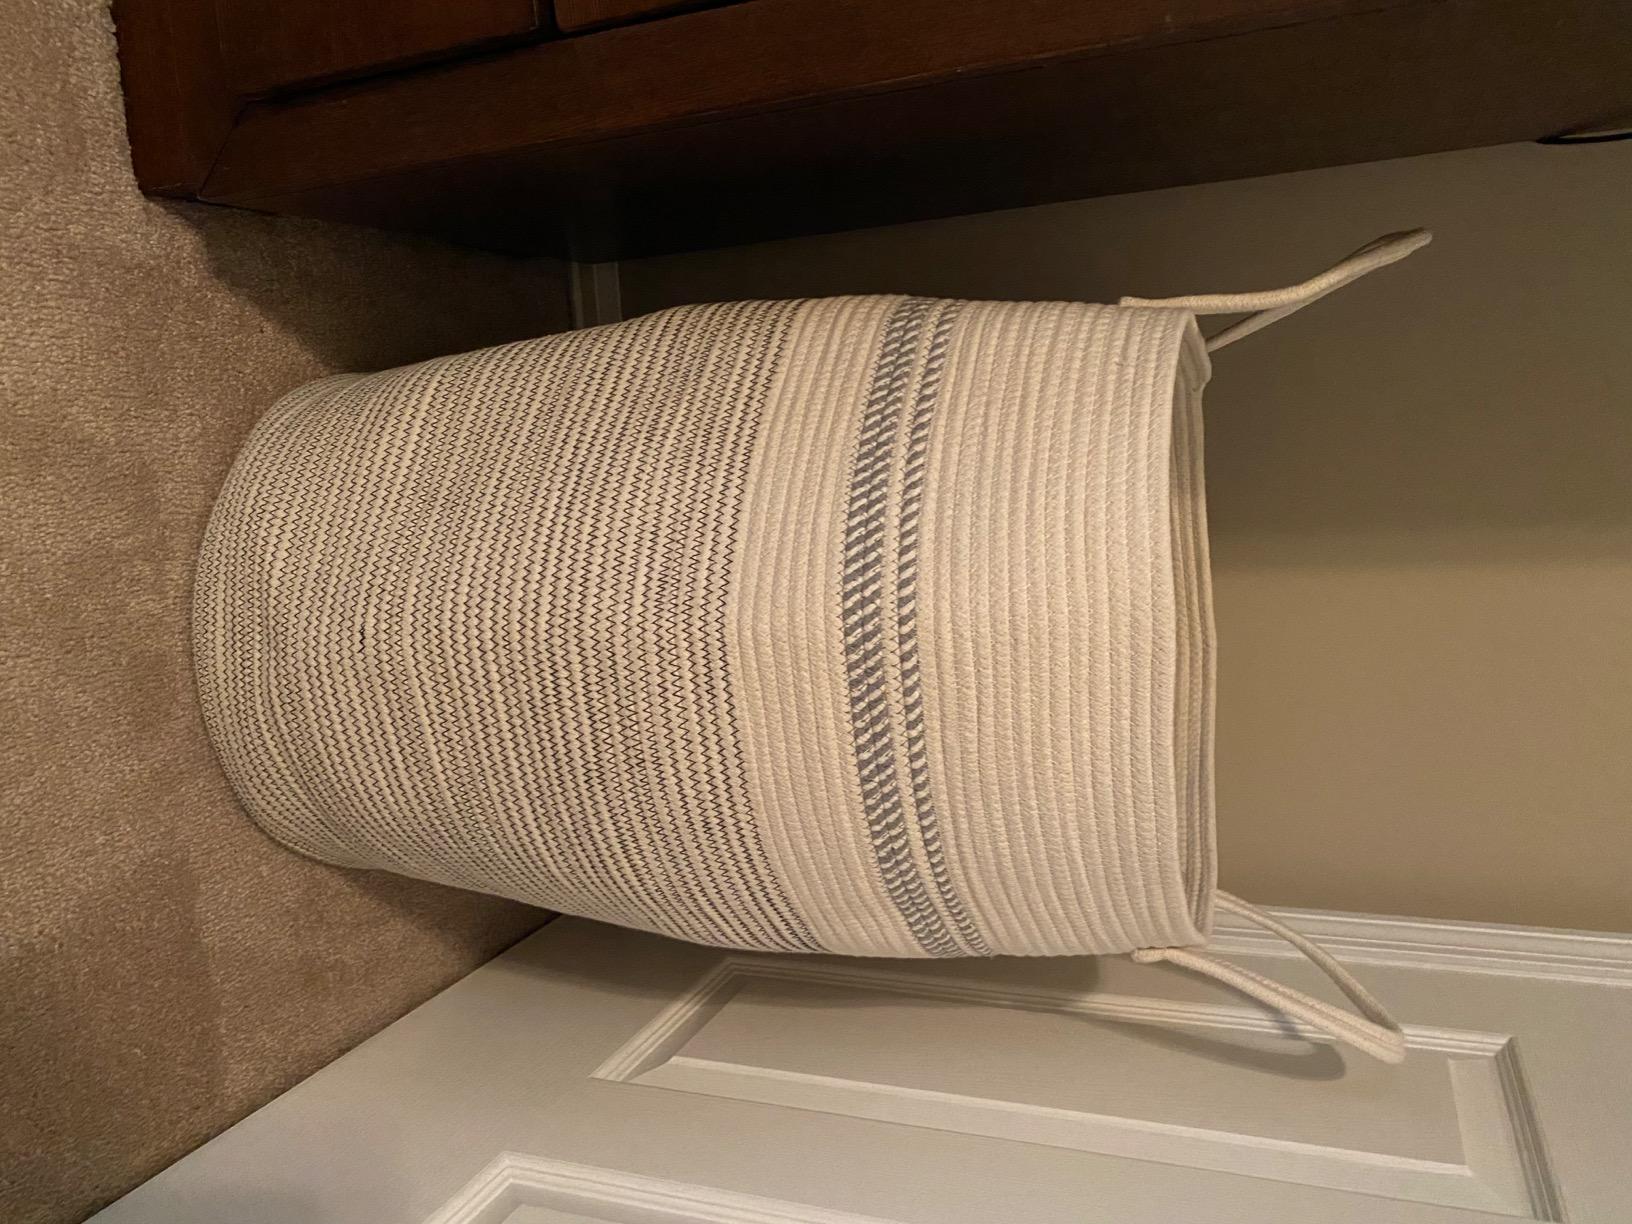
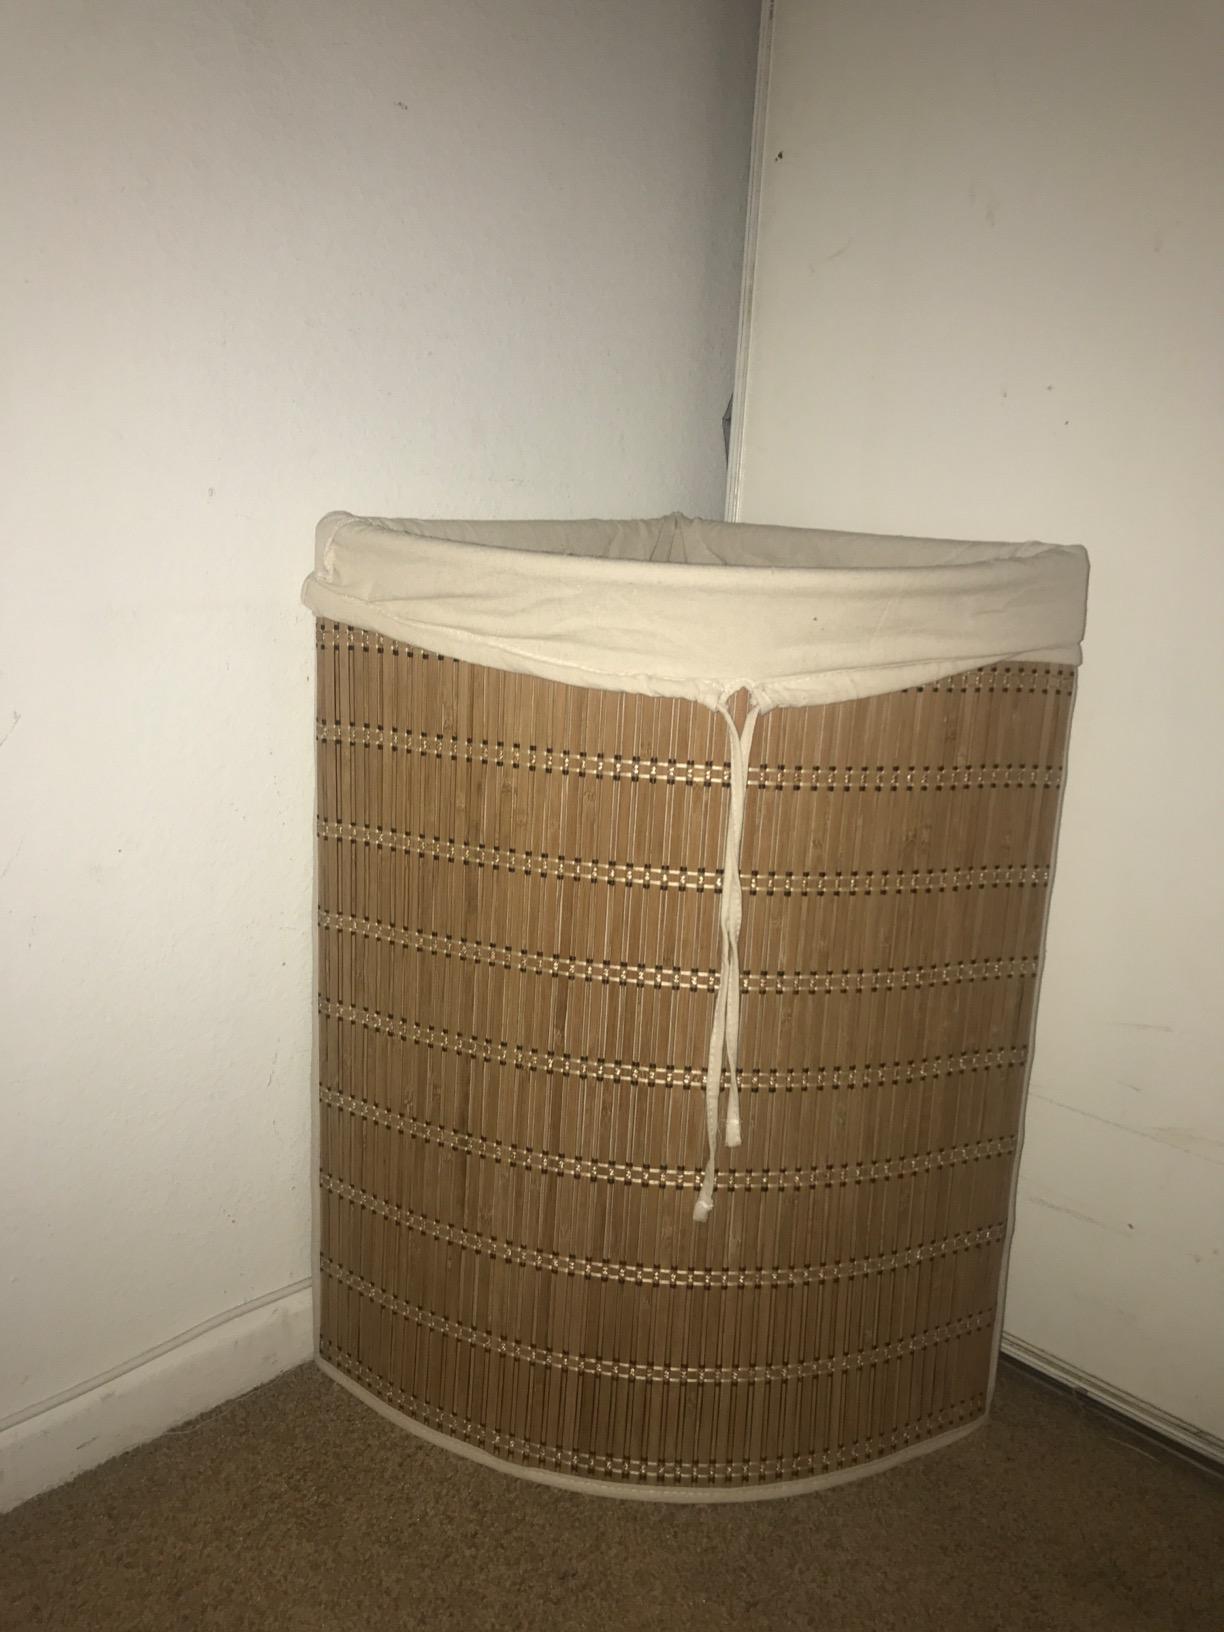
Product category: items_hamper
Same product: no